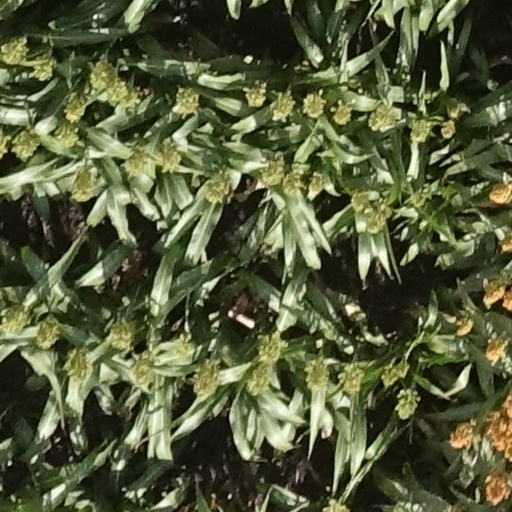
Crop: sorghum